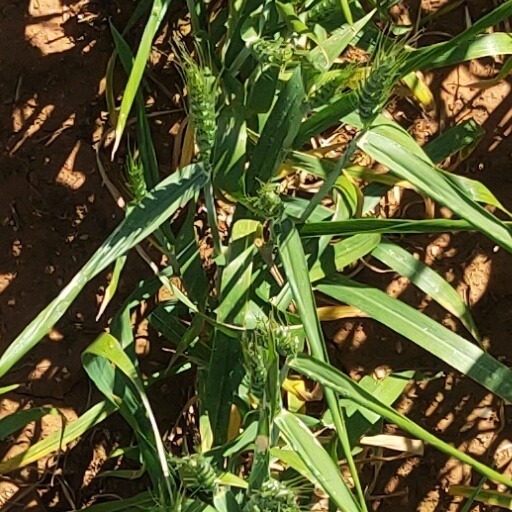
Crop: wheat